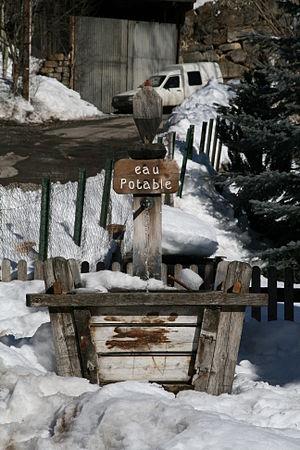
Freissinières est une commune française située dans le département des Hautes-Alpes en région Provence-Alpes-Côte d'Azur.